Wilstermarsch

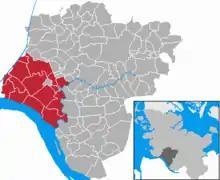
The "Amt" of Wilstermarsch within the county of Steinburg

Wilstermarsch is an "Amt" ("collective municipality") in the county of Steinburg, in Schleswig-Holstein, Germany. It is situated around Wilster, which is the seat of the "Amt", but not part of it.